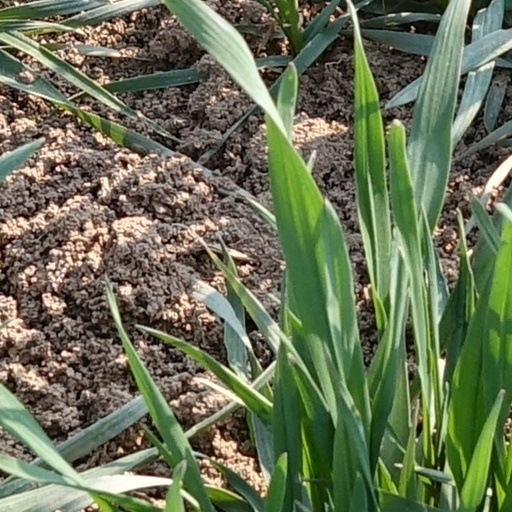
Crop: wheat